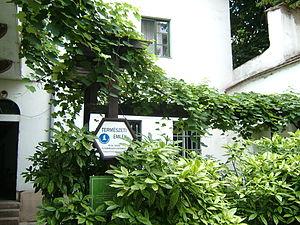
La Vigne de Bécsi kapu tér constituent un monument naturel protégé, situé à Budapest et caractérisé comme d'intérêt local.